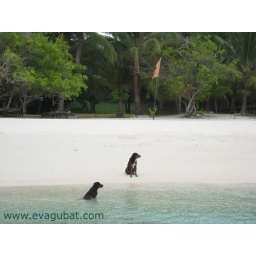
Dogs at home in Malcapuya beach